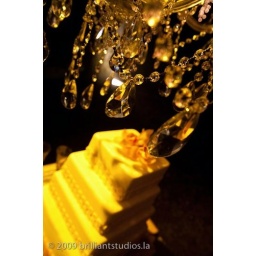
kitchen print for over the sink